Padlock

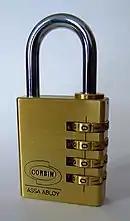
A combination padlock

A padlock is composed of a body, shackle, and locking mechanism. The typical shackle is a U-shaped loop of metal (round or square in cross-section) that encompasses what is being secured by the padlock (e.g., chain link or hasp). Generally, most padlock shackles either swing away (typical of older padlocks) or slide out of the padlock body when in the unlocked position. Less common designs include a straight, circular, or flexible (cable) shackle. Some shackles split apart and come together to lock and unlock.